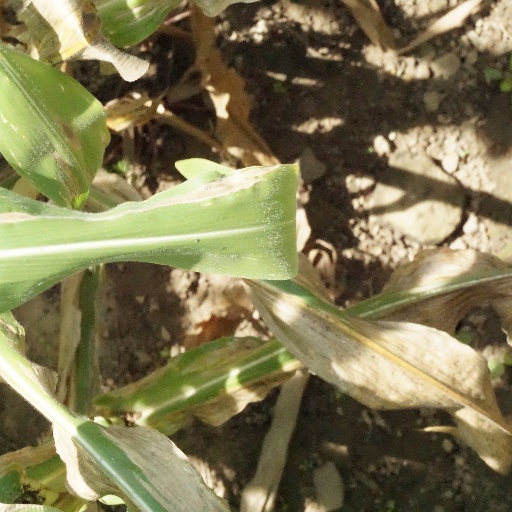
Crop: maize; corn